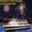
Label: ship